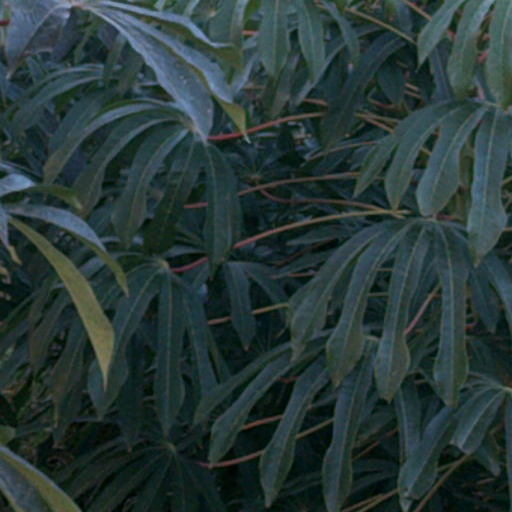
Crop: cassava